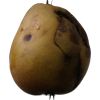
Label: Pear 3